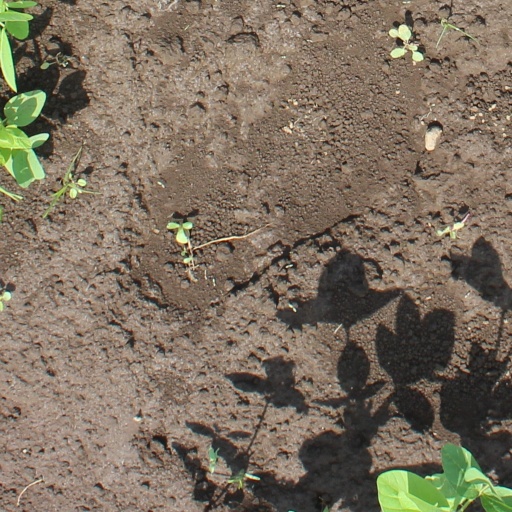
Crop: soybean